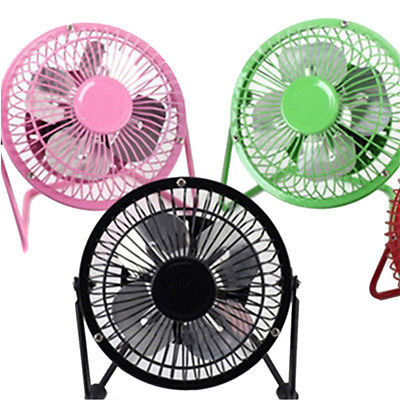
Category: fan